Harold Larwood

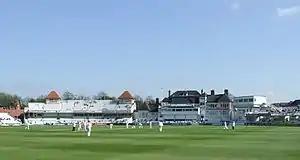
Trent Bridge cricket ground (2007 photograph). The main pavilion appears much as it did in Larwood's day.

In the practice nets, the county players towered over Larwood; the veteran Test batsman George Gunn thought he looked more like a jockey than a cricketer. At first he bowled badly, and his efforts were unimpressive. As his confidence increased his bowling improved, and committee members began to revise their initial dismissive judgement; when the session ended, Larwood was offered a playing contract. He accepted instantly; the terms were 32 shillings (£1.60) per week—the same as his mining wages—and he was expected, when not playing, to carry out ground staff duties. Robert Larwood was angry that his son had not asked for more generous terms, but according to Hamilton, Harold would have agreed to anything to escape from the mine, even for a single summer.